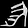
Label: Sandal